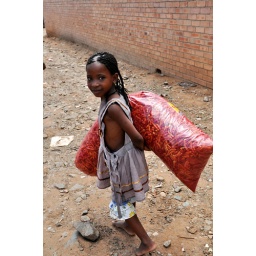
A girl carrys a bag past me in Soweto, South Africa